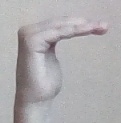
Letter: haa